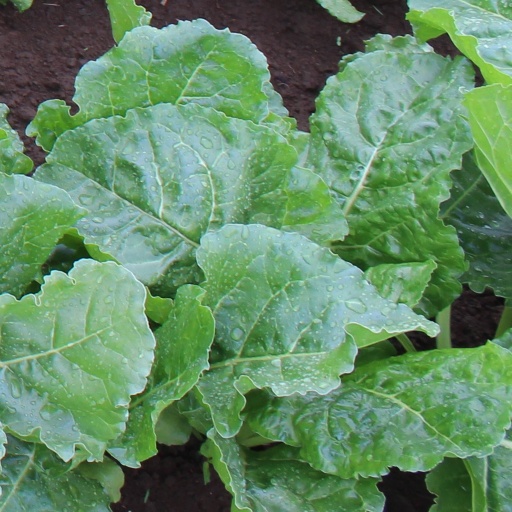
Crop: sugar beet